Fugitive slave laws in the United States

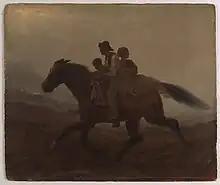
"A Ride for Liberty—The Fugitive Slaves" (c. 1862) by Eastman Johnson Brooklyn Museum

With the beginning of the Civil War, the legal status of many slaves was changed by their masters being in arms. Major General Benjamin Franklin Butler, in May 1861, declared that Confederate slaves used for military purposes such as building fortifications were contraband of war. The Confiscation Act of 1861 was passed in August 1861, and discharged from service or labor any slave employed in aiding or promoting any insurrection against the government of the United States.